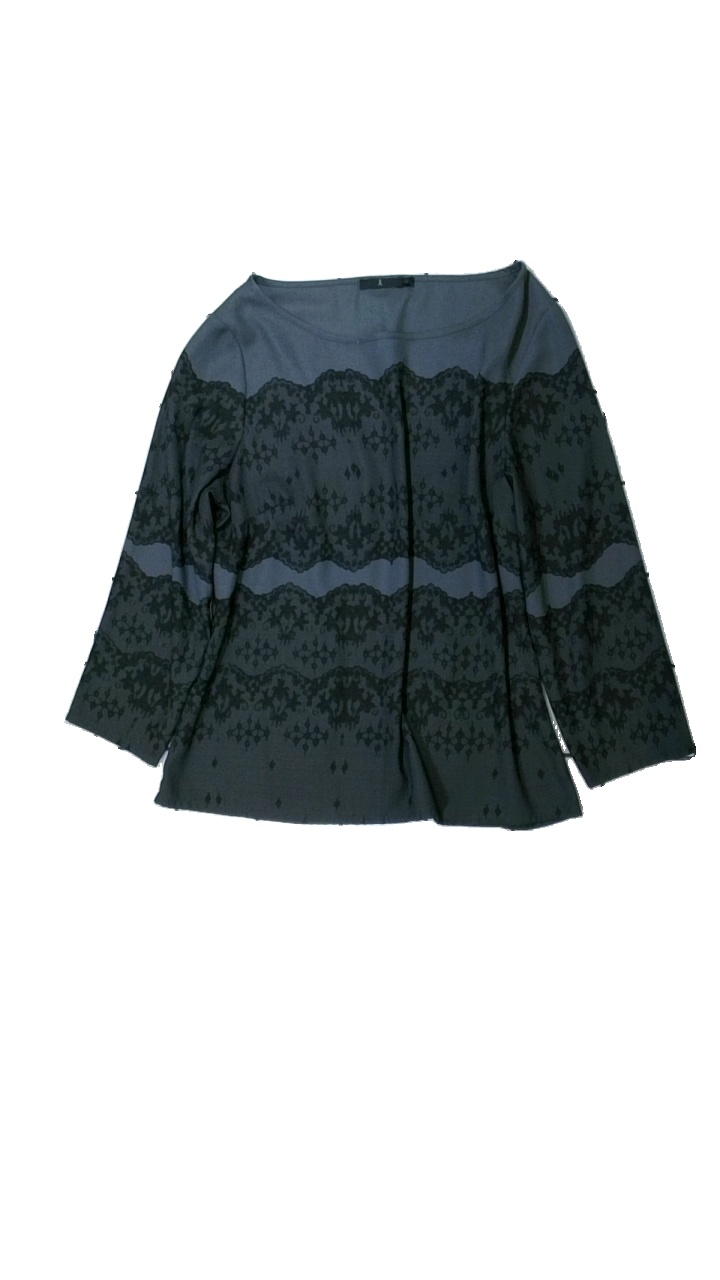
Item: Top (Ladies)
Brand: Åhlens
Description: svart långärmad tröja med spets detaljer över hela
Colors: Black
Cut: Regular
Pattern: Lace
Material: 100% polyester
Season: All
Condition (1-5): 5
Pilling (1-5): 5
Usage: Reuse
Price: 50-100